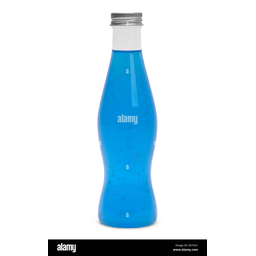
Label: bottles